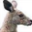
Label: kangaroo